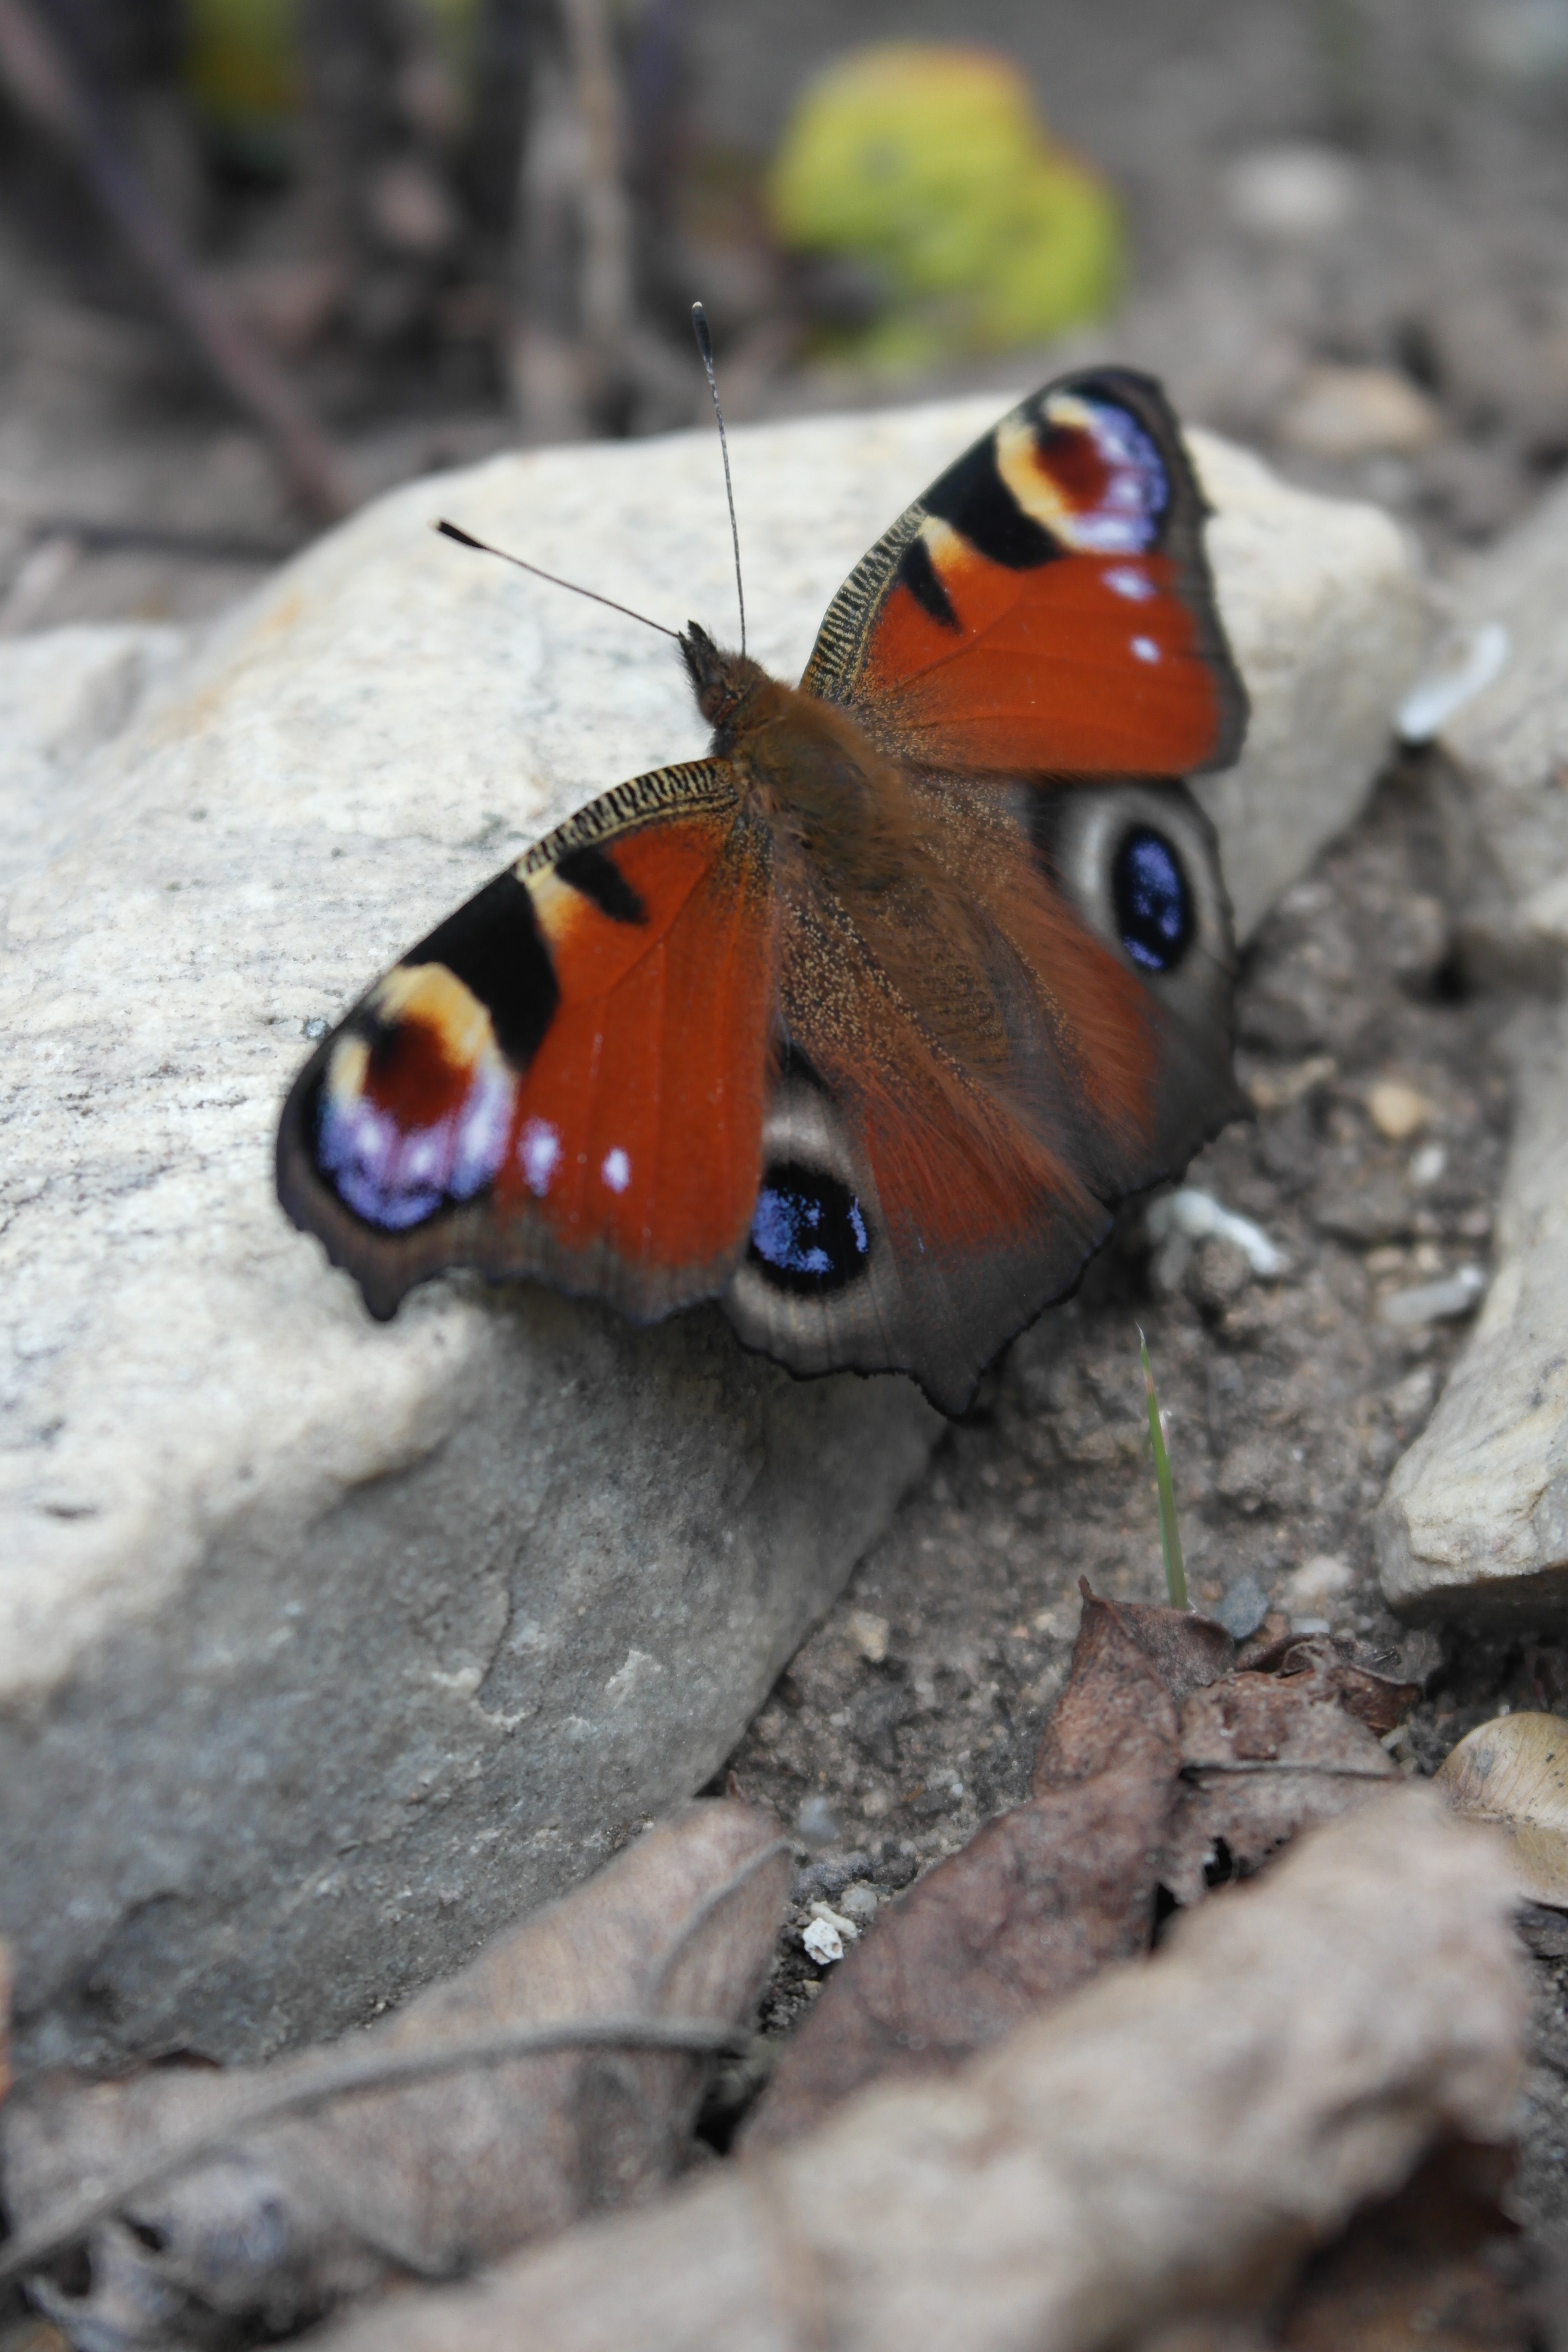
nature, photography, wildlife, insect, moth, butterfly, fauna, invertebrate, close up, wings, macro photography, arthropod, butterfly peacock, pollinator, moths and butterflies